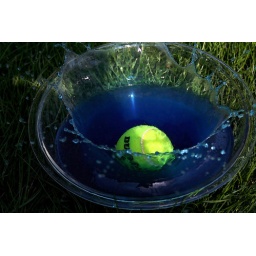
I put blue dye in this water just to try something different. Watercolor filter is also on this one